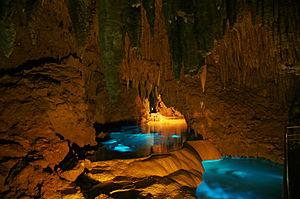
Un gour est une cuvette d’eau géologique naturelle dans la roche, généralement en forme de petit barrage naturel, parfois en série de terrasses en cascade, qui retient généralement de l’eau en période sèche, ou concrétion carbonatée en forme de barrage en travers d'un écoulement souterrain. Par extension, le terme peut être appliqué improprement à un simple trou d'eau en plein air, relativement profond, et conservant généralement l'eau en période sèche.